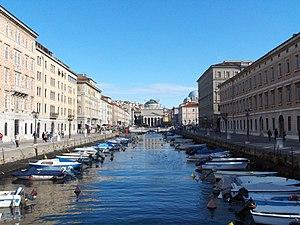
Le Grand Canal de Trieste est un canal navigable situé au cœur de Borgo Teresiano, au cœur de la ville, à mi-chemin entre la gare et la Piazza Unità d'Italia, avec son entrée par le bassin de San Giorgio del Porto Vecchio.